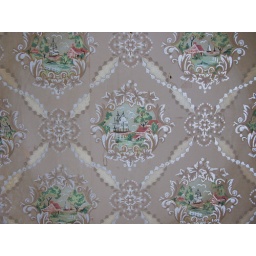
We found this wall paper under a wood-paneled wall. Still in really good condition in places.